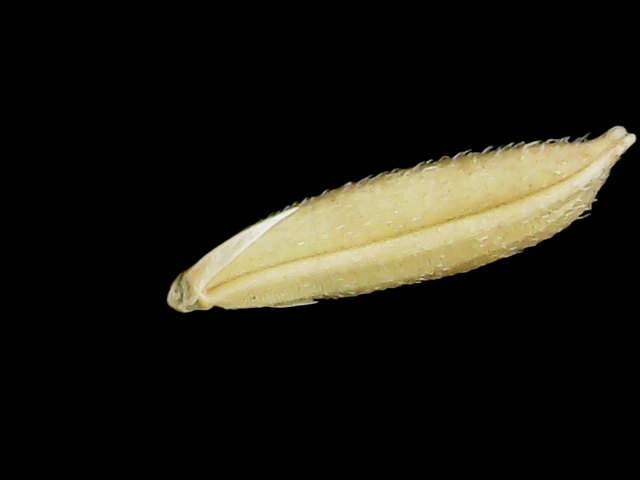
Rice variety: Binadhan11